Cho Kyu-hyun

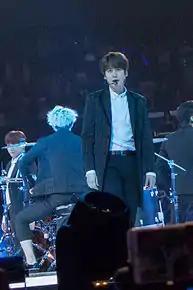
Kyuhyun performing at KCON 2015.

From December 2012 to February 2013, Kyuhyun was again cast as Frank Abagnale Jr. for the re-run of "Catch Me If You Can". From March 2013 to April 2013, he was cast as D'Artagnan for the re-run of "The Three Musketeers".